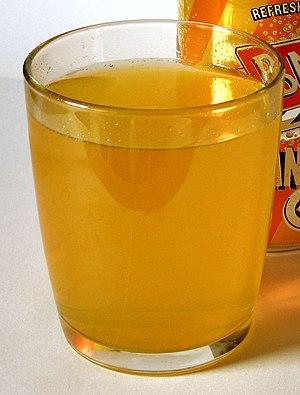
Le soda à l'orange, aussi nommé boisson gazeuse à l'orange ou orangeade au Canada, est une boisson gazéifiée à l'orange.